Thorps Building

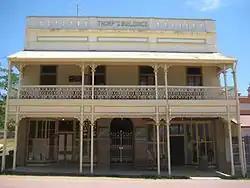
Thorps Building, 2008

Thorps Building is a heritage-listed commercial building at Macrossan Street, Ravenswood, Charters Towers Region, Queensland, Australia. It was built . It is also known as Burns & Fritz Hardware, Hollimans Limited, and Thorp's Goldfield Tearooms. It was added to the Queensland Heritage Register on 21 October 1992.